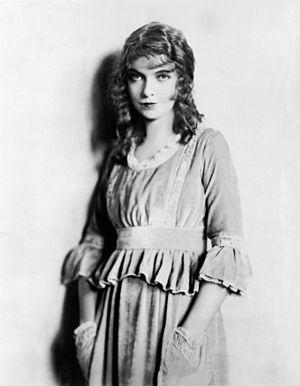
Lillian Gish, née le 14 octobre 1893 à Springfield et morte le 27 février 1993 à New York, est une actrice, réalisatrice, et scénariste américaine, une des vedettes féminines les plus marquantes du cinéma muet avec Mary Pickford et Gloria Swanson.